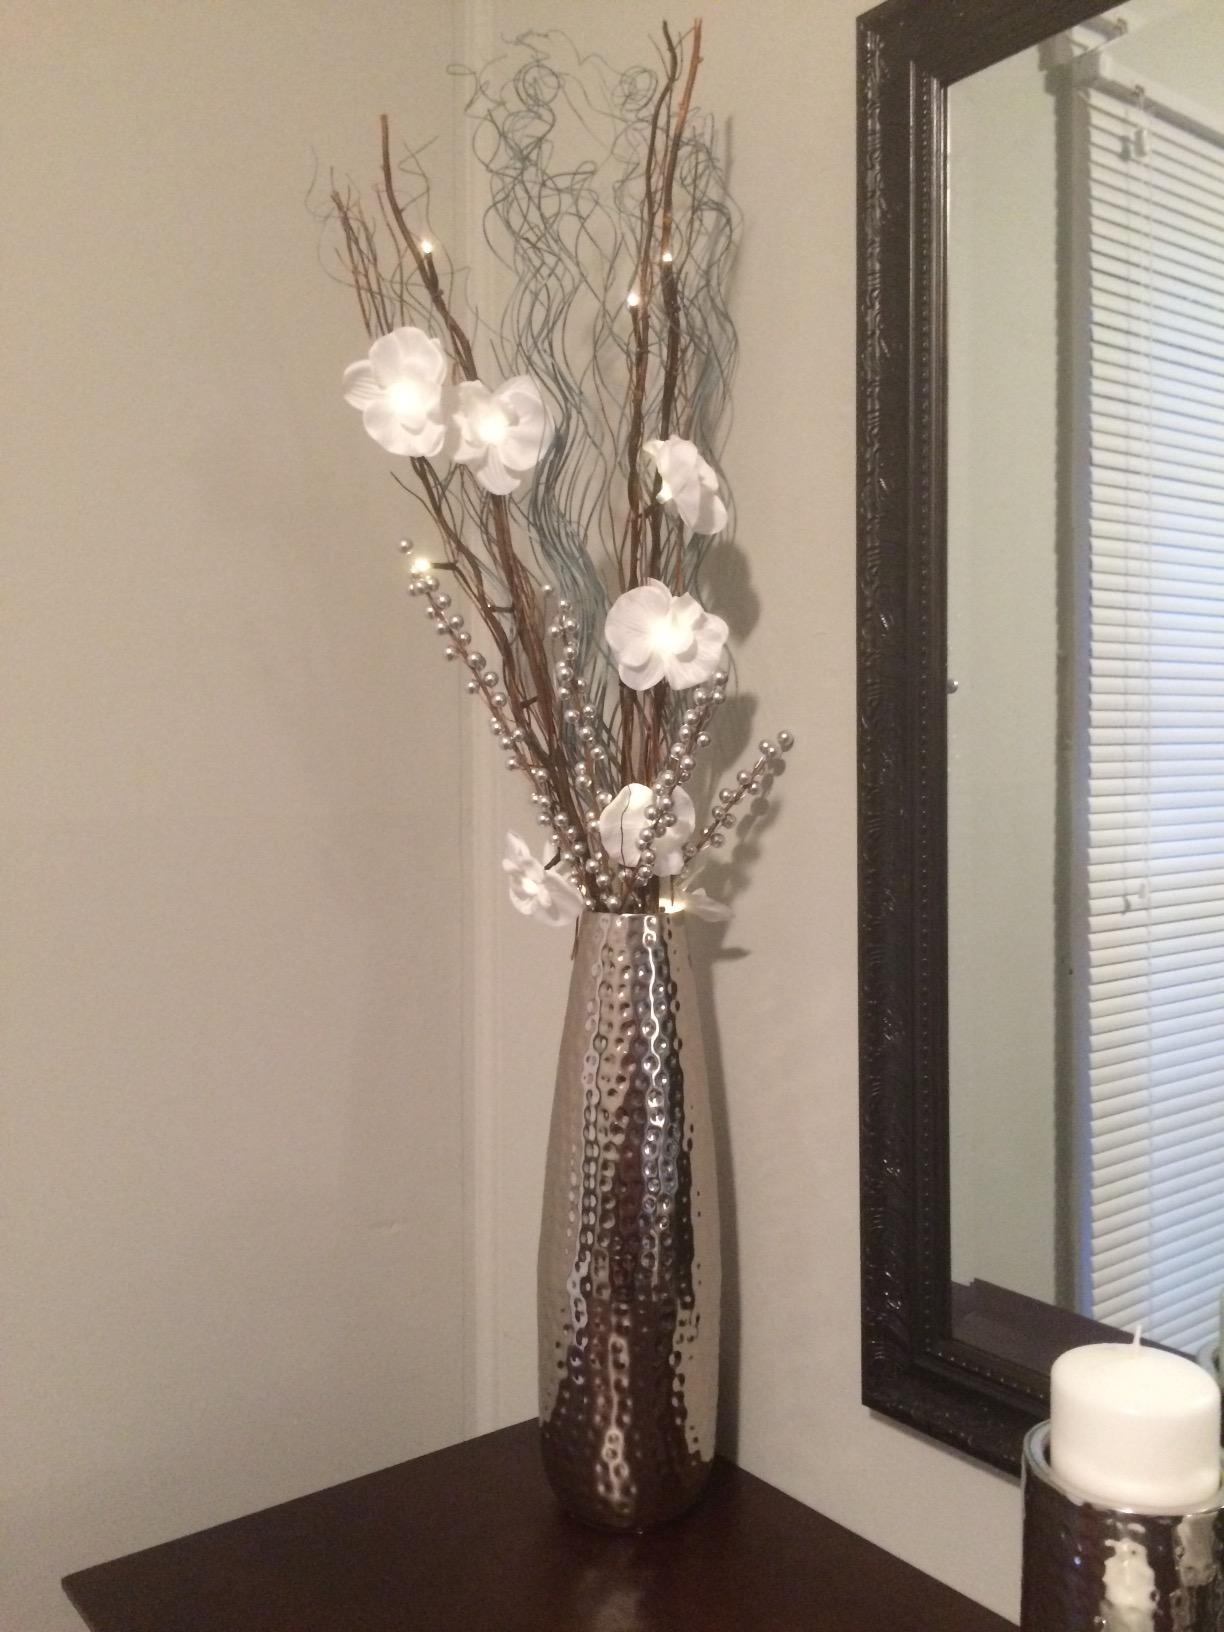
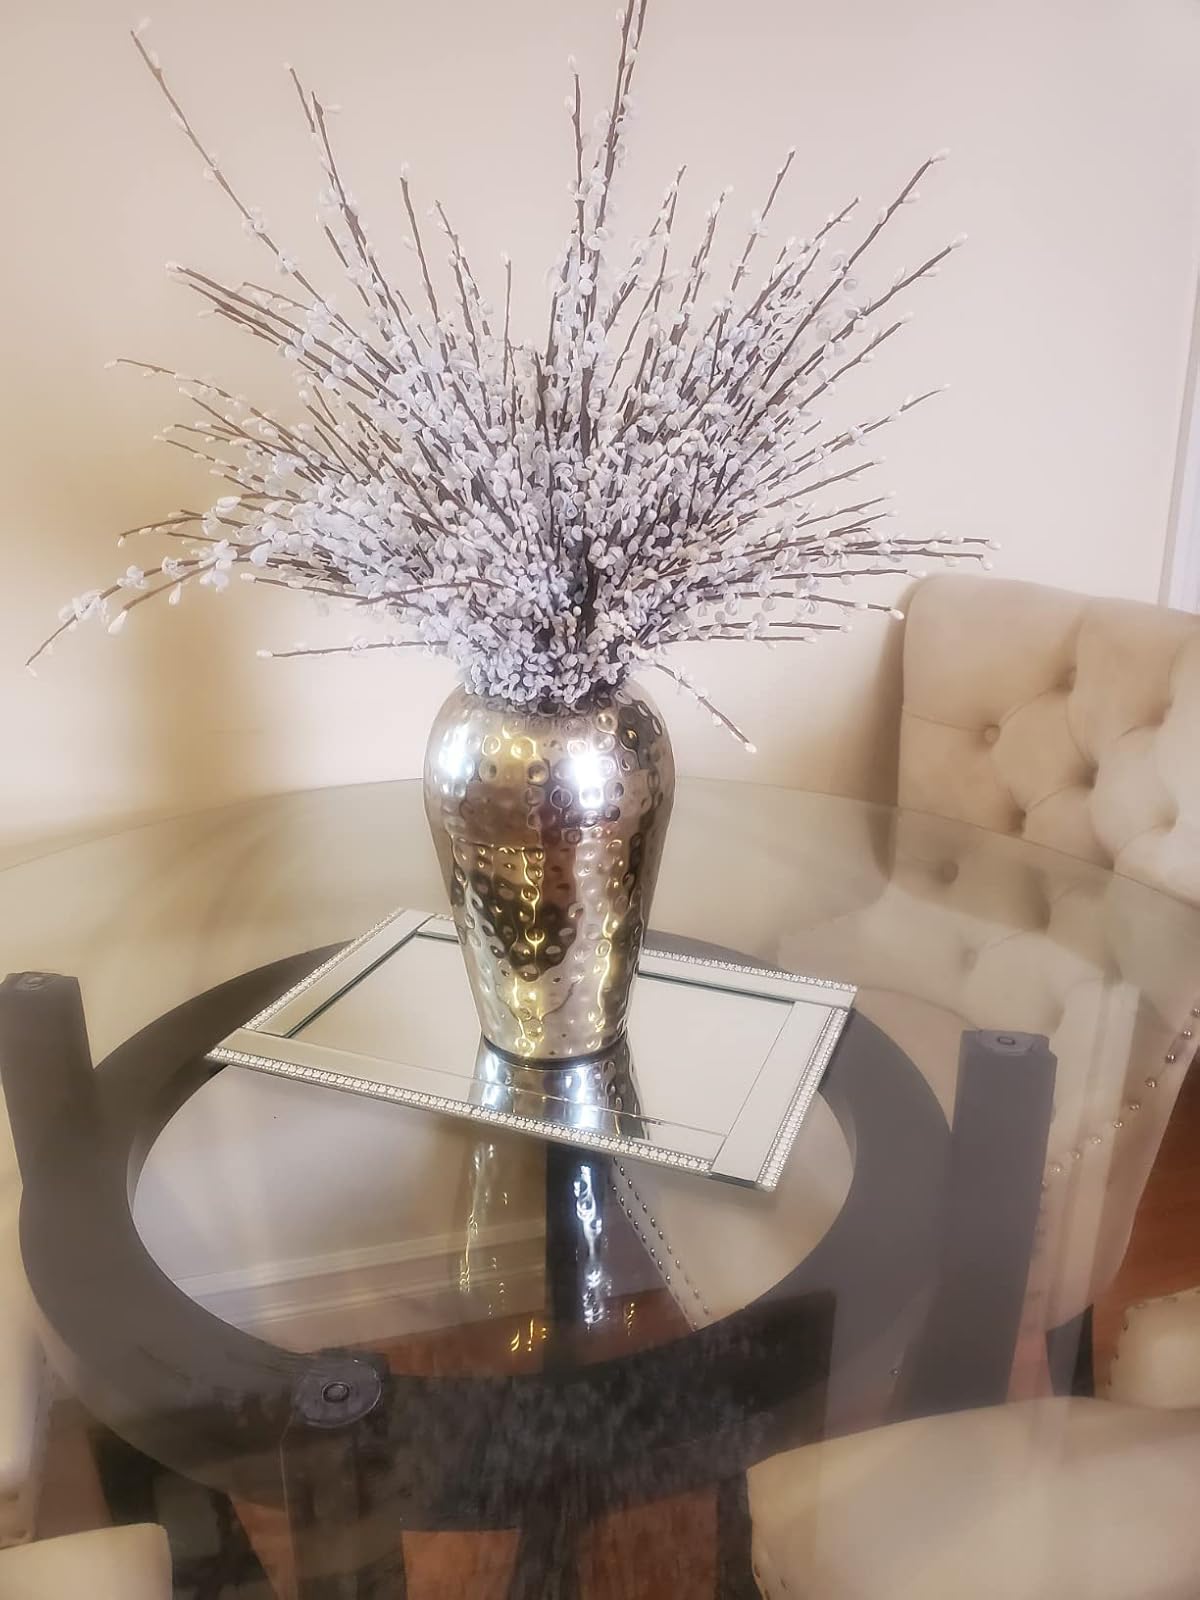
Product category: vase
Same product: no